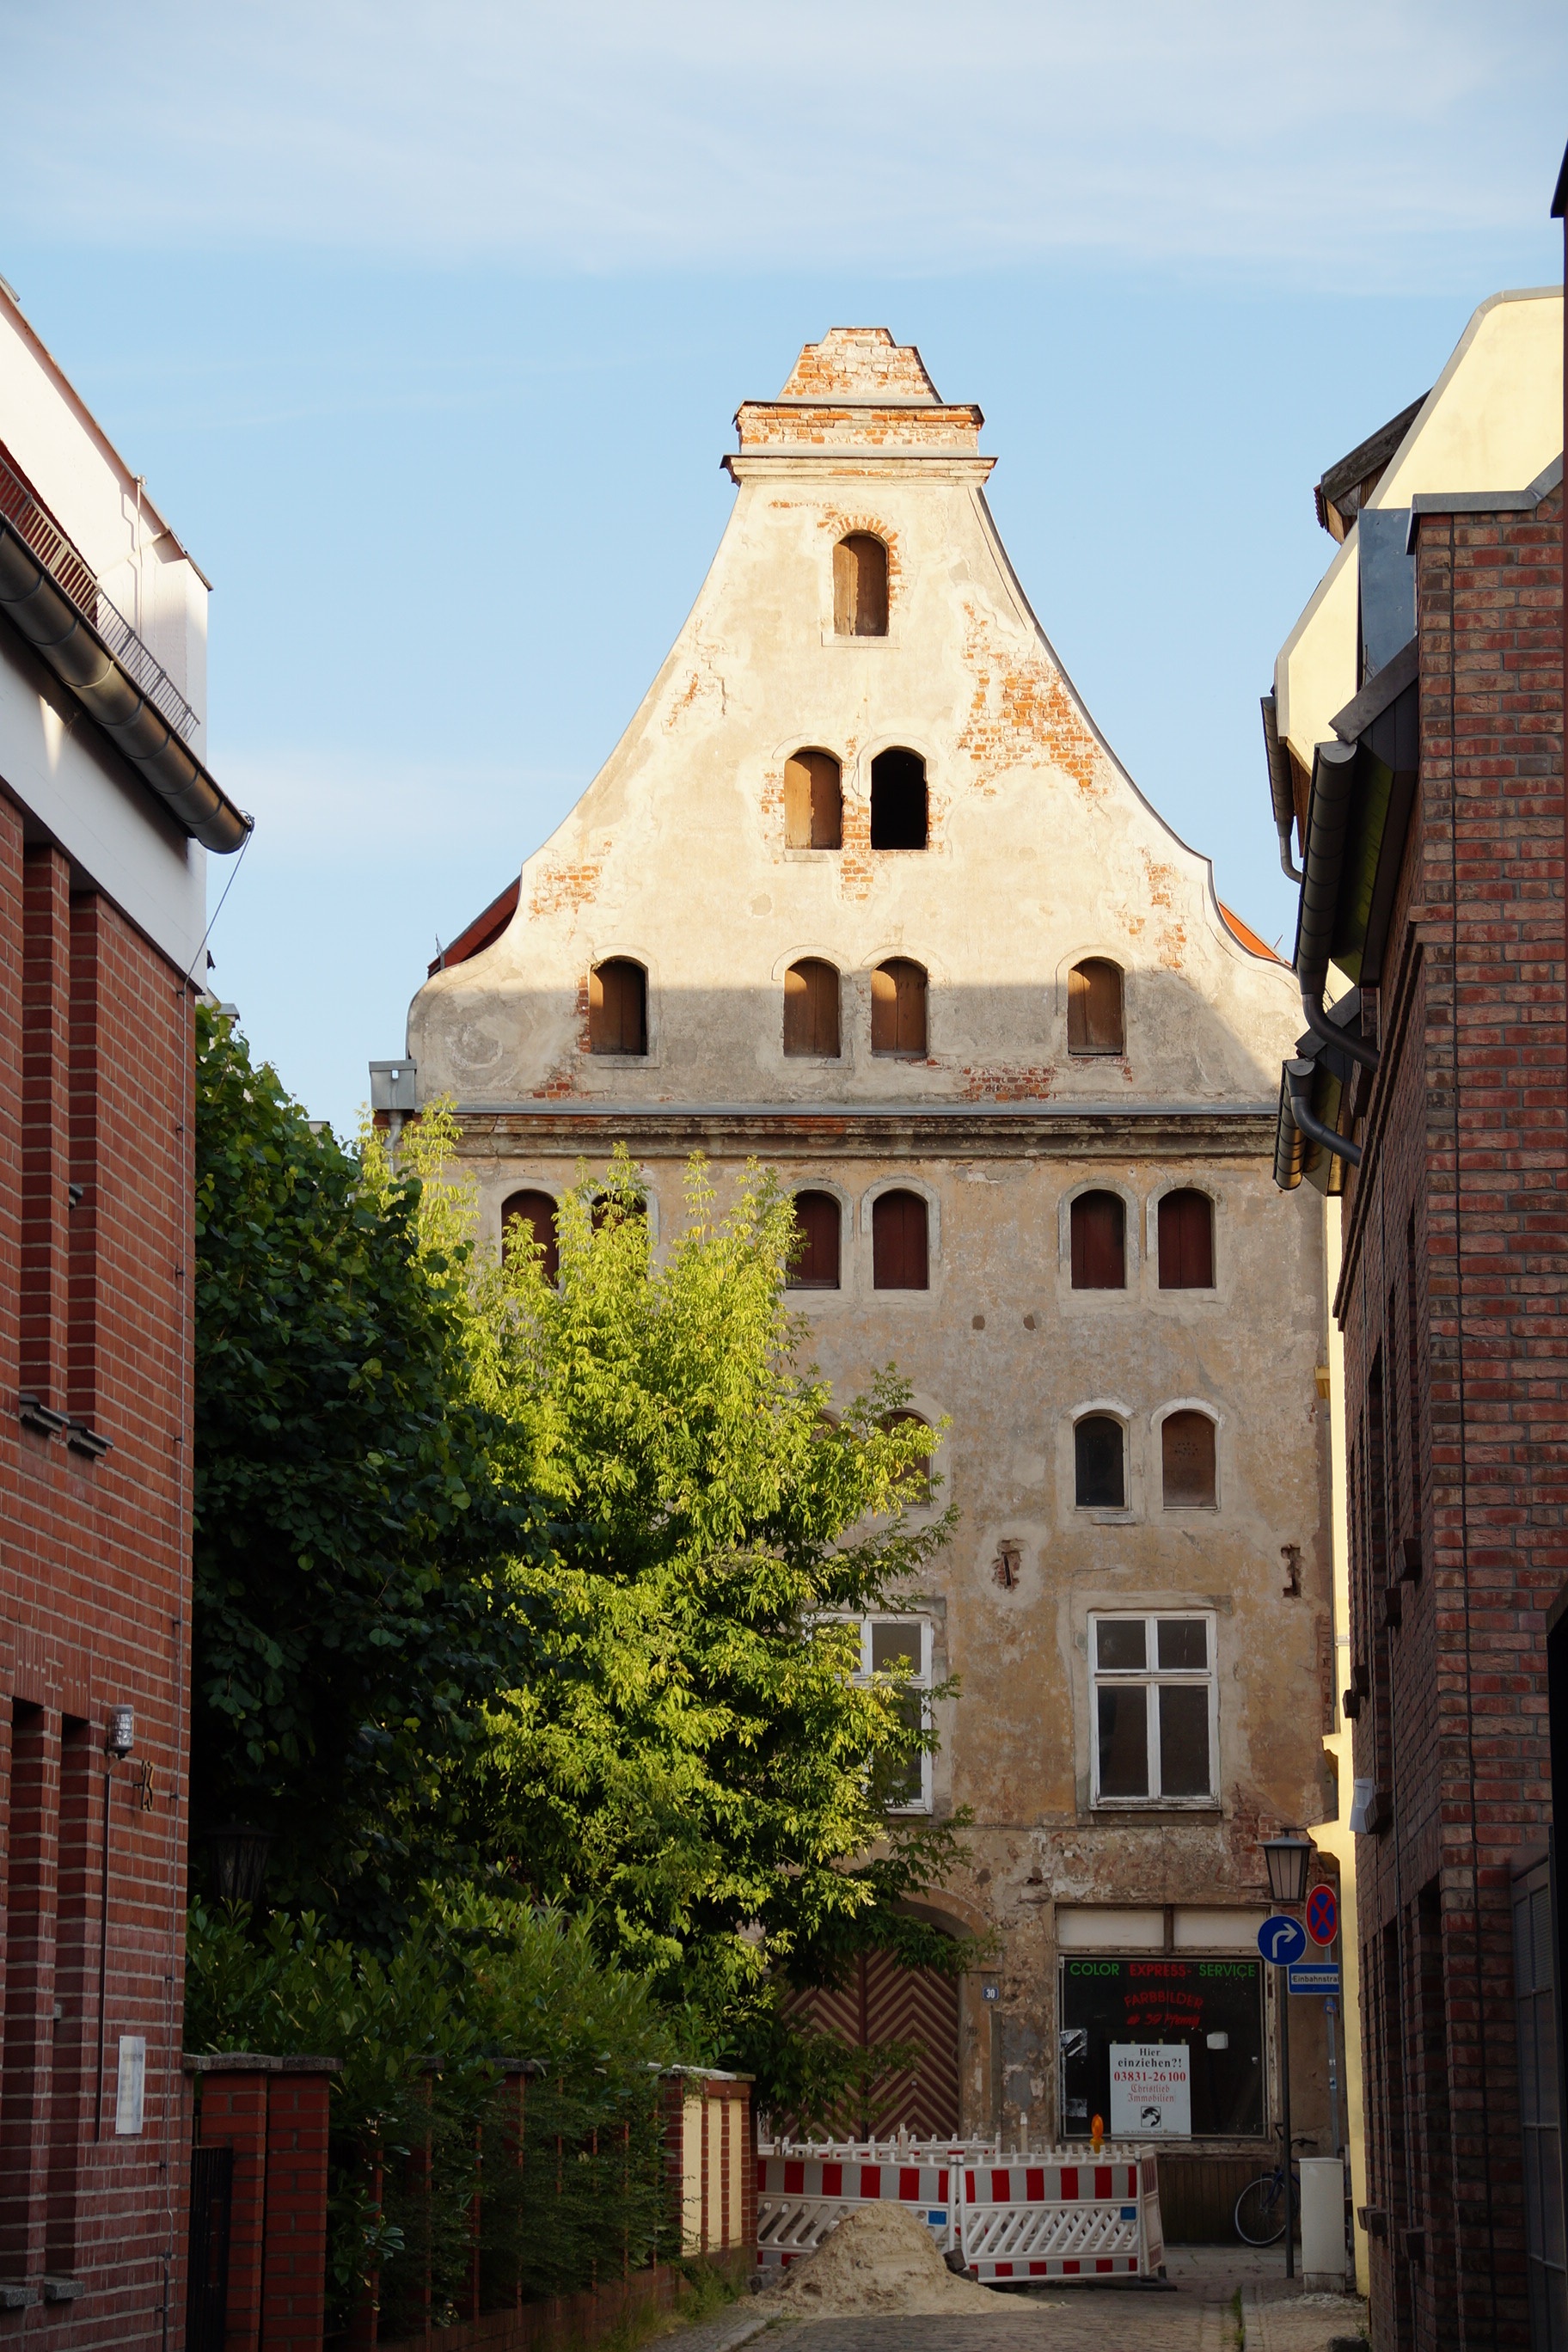
architecture, house, town, building, chateau, alley, city, downtown, tower, facade, church, tourism, place of worship, old house, middle ages, reconstruction, neighbourhood, human settlement, do not live